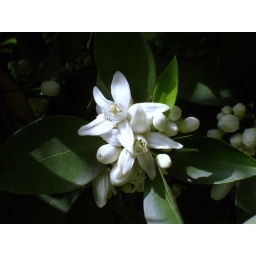
There were several honey bees all over the orange tree this afternoon. Maybe they are making a comeback.